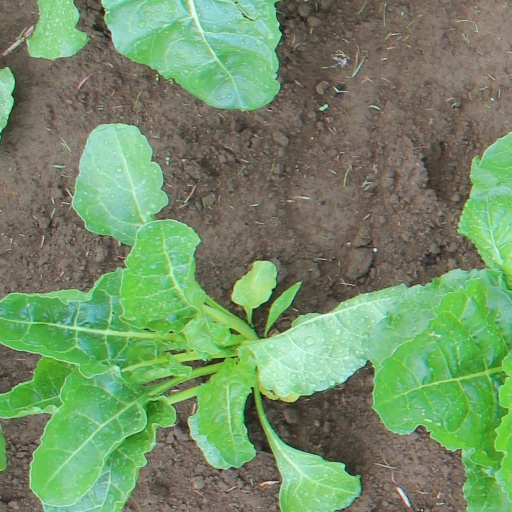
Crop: sugar beet